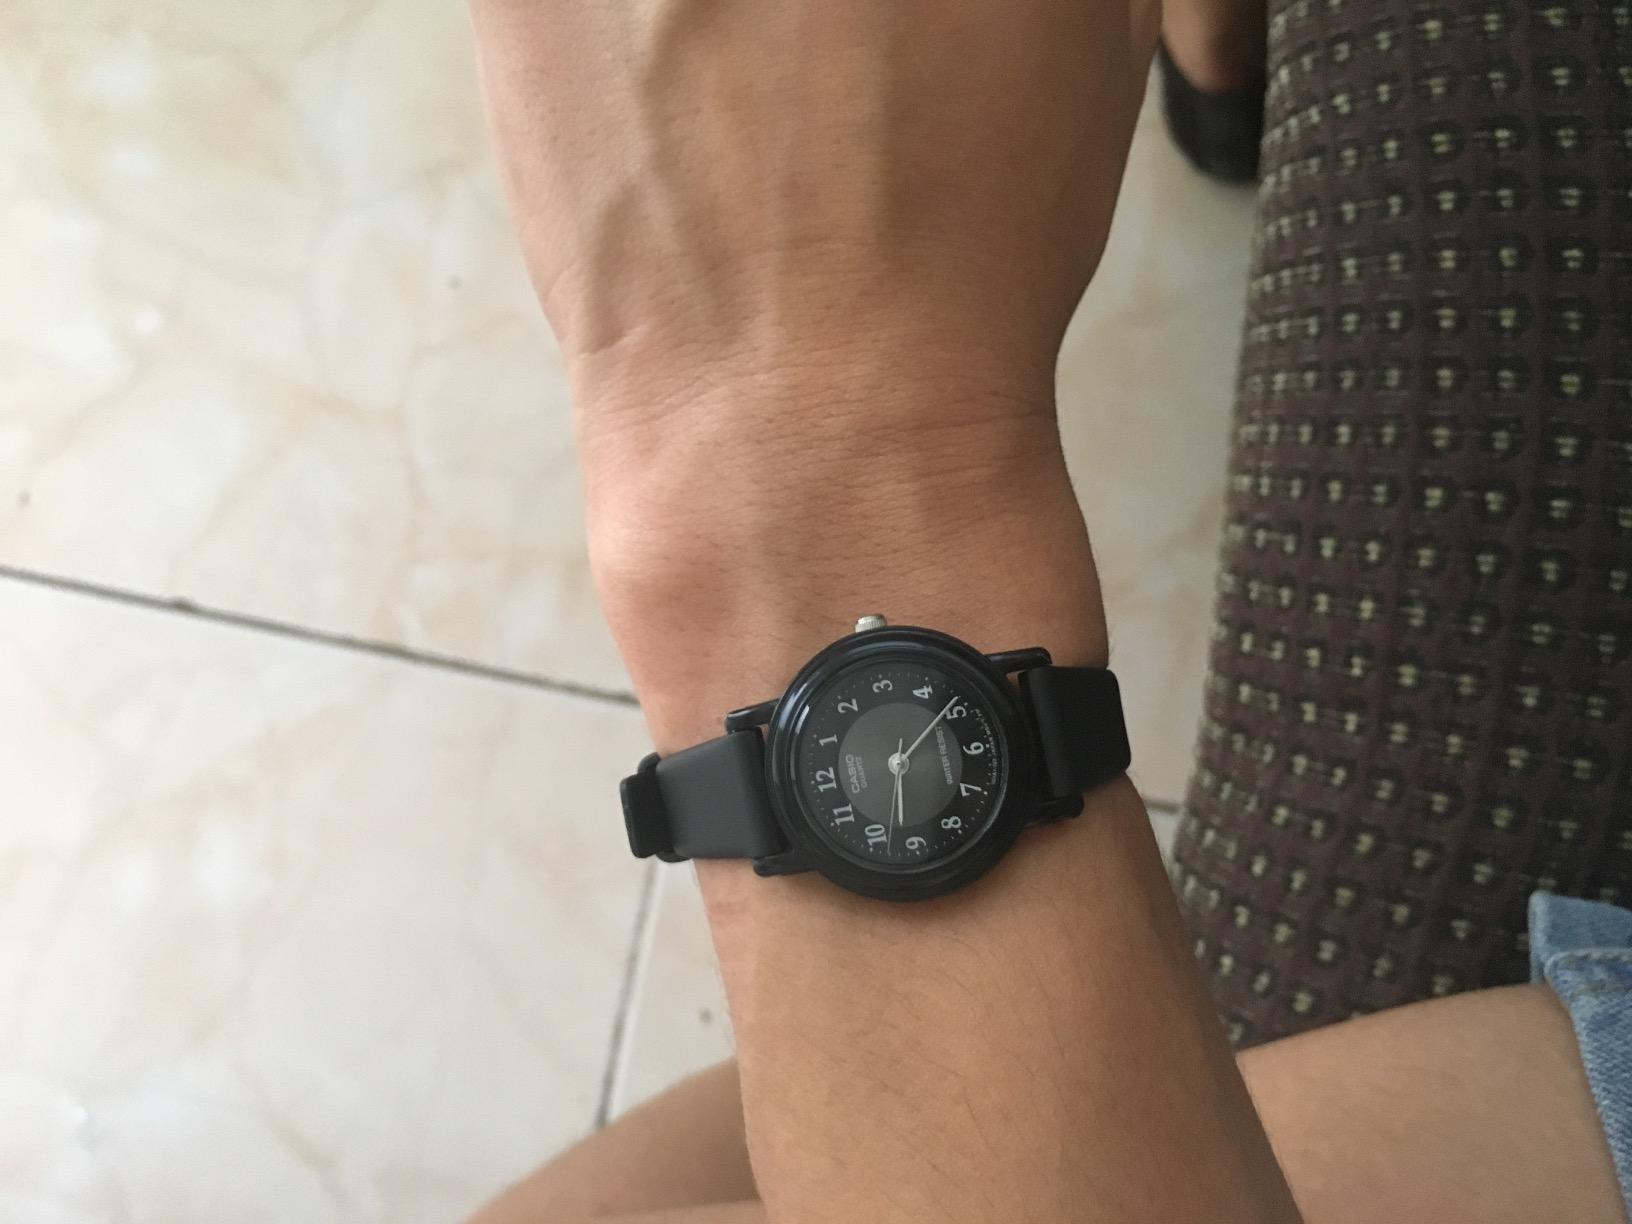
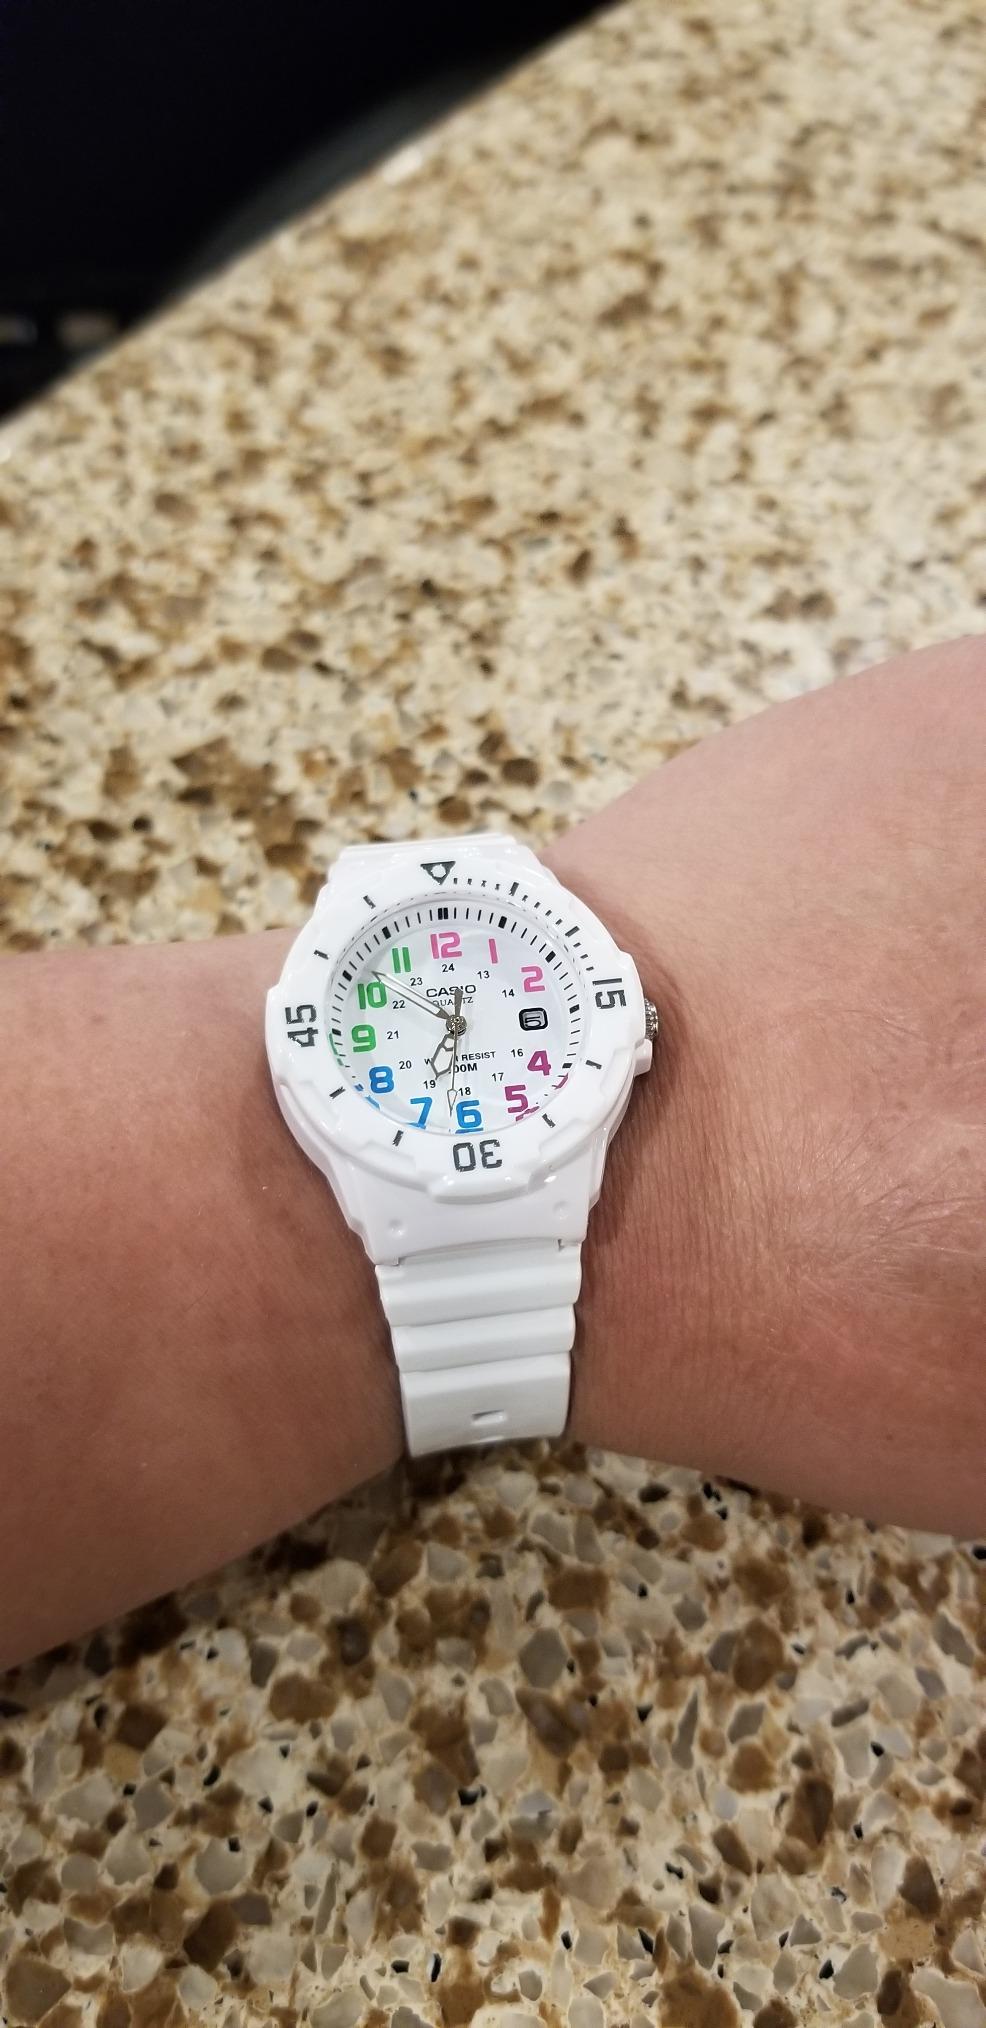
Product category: accessories_watch
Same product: no